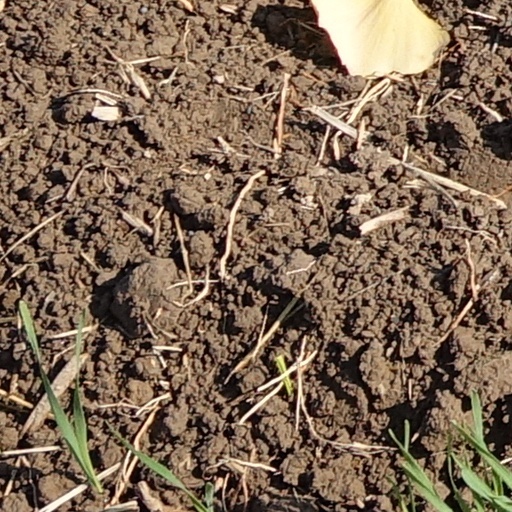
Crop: wheat